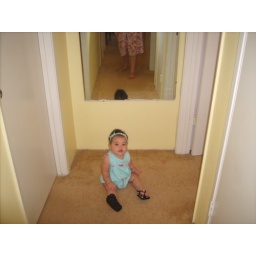
siting in blue dress